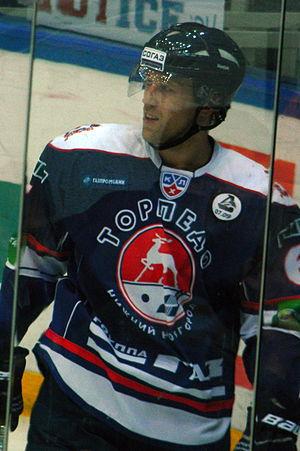
Martin Thörnberg est un joueur professionnel suédois de hockey sur glace. Il évolue au poste d'attaquant. Il est le fils du joueur de hockey sur glace Owe Thörnberg.